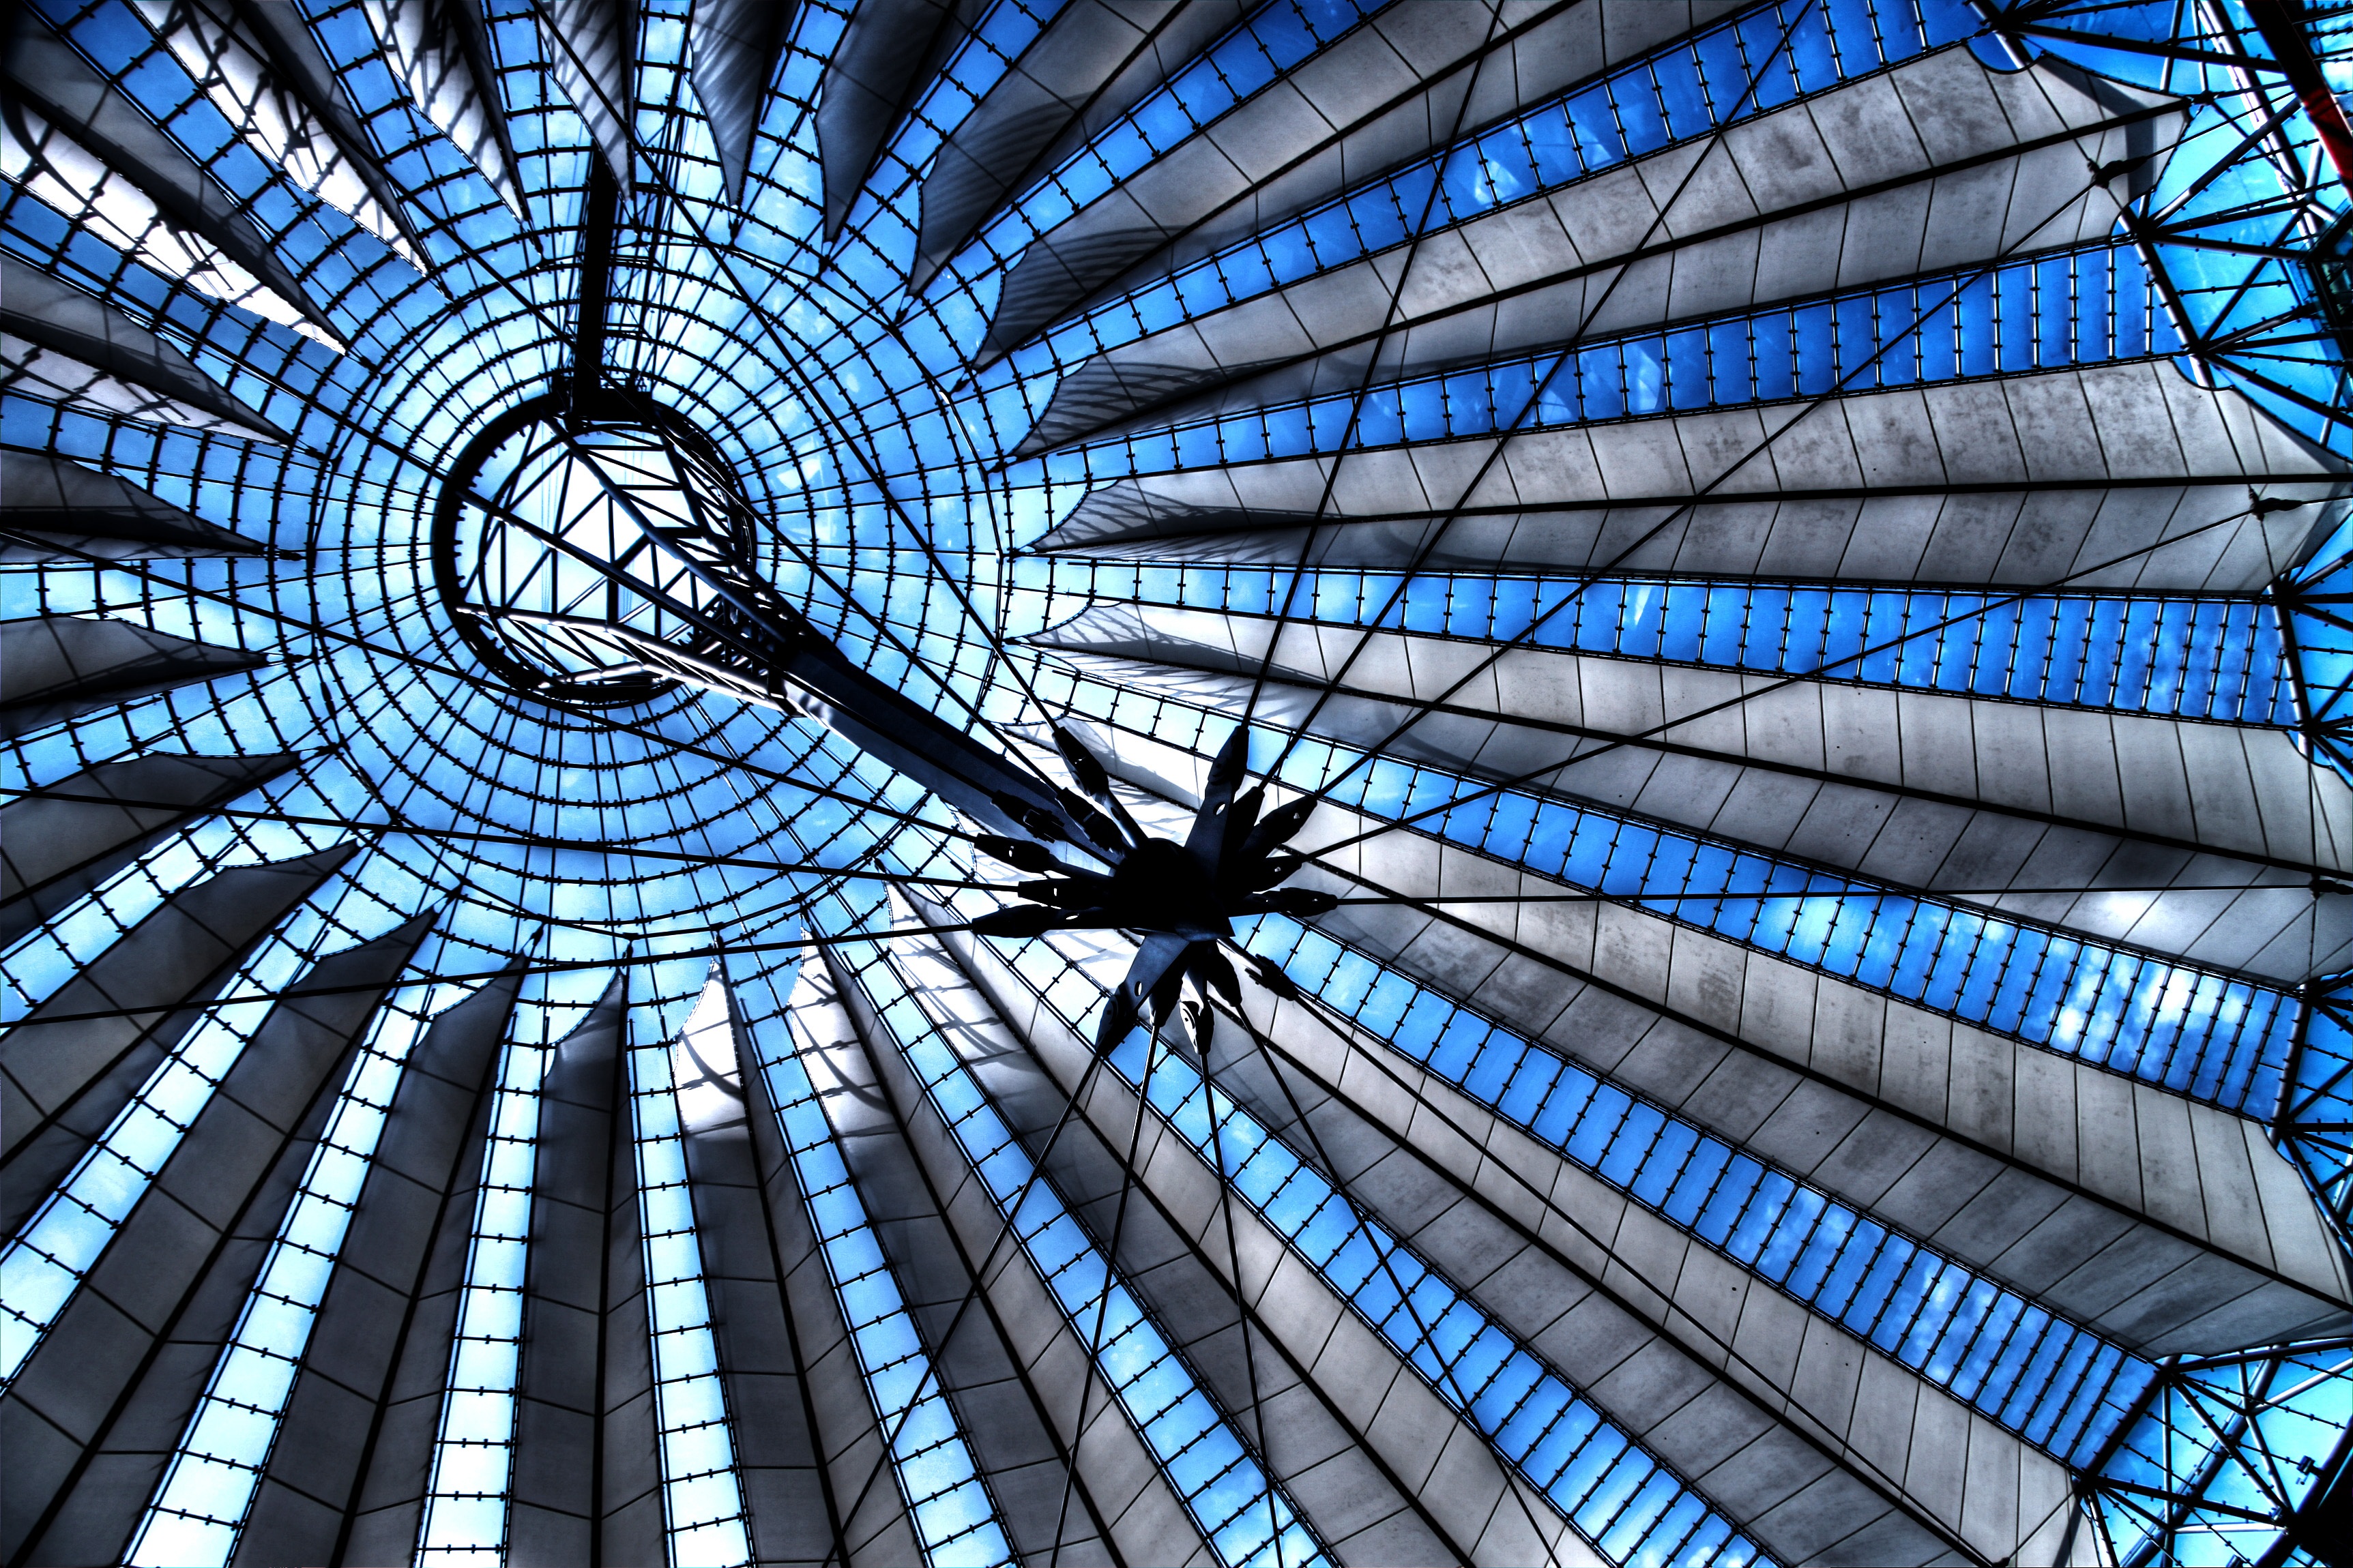
architecture, spiral, window, glass, building, skyscraper, line, facade, blue, art, design, symmetry, berlin, metropolis, imposing, glass dome